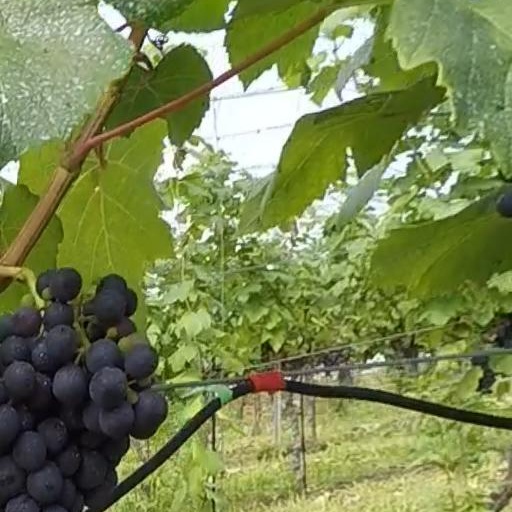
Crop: grape